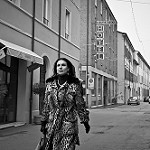
Label: street